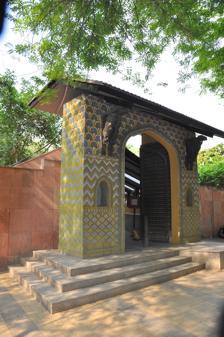
Building: National Handicrafts and Handlooms Museum
Country: India
Year built: 1956
Crafts museum in New Delhi, India National Handicrafts and Handlooms Museum Established 1956 Location Pragati Maidan , Bhairon Road New Delhi , India Coordinates 28°36′49″N 77°14′32″E / 28.613551°N 77.24232°E / 28.613551; 77.24232 Website nationalcraftsmuseum.nic.in/ The National Handicrafts and Handlooms Museum (NHHM) commonly known as National Crafts Museum in New Delhi is one of the largest crafts museums in India . It is run by the Ministry of Textiles , Government of India . The museum is situated on the corner of the Pragati Maidan , facing the Purana Quila complex. In 2015, the Government of India announced that a Hastkala (handicrafts) Academy would be established in the museum premises, converting some galleries into classrooms. Initial renovations destroyed one of the museum's most well-known artifacts, a room of murals painted by Madhubani artist Ganga Devi , leading to widespread criticism. As of 2019 [update] , renovations are still ongoing. History Terracotta shrine figure of Aiyanar , who is a male village guardian deity The Crafts Museum was established in 1956 by the now defunct All India Handicrafts Board . It was set up over a period of 30 years starting in the 1950s and 60s by the efforts of Kamaladevi Chattopadhyay , when the area was envisaged as an ethnographic space where craftsmen from various parts of India would come in to work towards preservation of various traditional arts and crafts. By the 1980s it already had a substantial collection, and in time the museum space gradually evolved and transformed into its present shape. Village Complex Area, Crafts Museum, New Delhi Entrance for Crafts Museum Galleries Michelle Obama at National Craft Museum, Delhi, 2010. Today the museum holds over 35,000 rare and distinctive pieces reflecting the continuing tradition of Indian craftsmen through painting, embroidery, textiles, various crafts of clay, stone and wood, all housed in a building designed between 1975 and 1990 by architect Charles Correa , incorporating traditional architectural vocabulary into a modern design. Overview Various galleries within the museum include the Tribal and Rural Craft Gallery, Gallery of Courtly Crafts, Textile Gallery, and Gallery of Popular Culture. Some of its prized collection include, the 250-300-year-old, Bhoota Collection from Karnataka, rare Kashmiri 300-year-old ‘dushalas’, handkerchiefs from Chamba , known for their unique embroidery, rare brocade and Baluchari saris , Kutch embroidery, precious metal jewellery and much more. The museum is popular for an exhaustive collection of textiles. The museum also houses a village complex spread over 5-acre (20,000 m 2 ), with 15 structures representing village dwellings, courtyards and shrines from different states of India, with items of day-to-day life displayed. The entire village complex is a remnant of a temporary exhibition on the theme of rural India, held in 1972. Today several traditional craftsmen in residence at the museum, can be seen working in a designated area within the museum complex, who also sell the crafts they create. Apart from the collection, the museum houses research and documentation facilities, a reference library, a conservation laboratory, a photo laboratory and an auditorium. It is open from 9.30 am to 5 pm, except on Mondays. It is accessible through Pragati Maidan Delhi Metro Station. Renovation and destruction of mural In 2015, the Government of India announced that it would be creating a new Hastkala (handicrafts) Academy to train artisans on the Crafts Museum campus, converting existing galleries into classrooms. Renovations were initiated in 2015. An official from the Ministry of Textiles made an assurance that the establishment of the academy would not result in the closing of the museum, or disturbing any of the museum galleries or exhibits. Despite this, in 2015, renovations at the museum destroyed hand-painted murals by Padma-Shri Award-winning artist Ganga Devi. In the 1990s, the Crafts Museum commissioned renowned artist and Padma Shri Awardee Ganga Devi to paint the internal walls of a room in the traditional Madhubani style of art. The project, completed over six months, was undertaken while Ganga Devi undertook a residency at the Crafts Museum, while simultaneously being treated for cancer, a year before her death. Her work created a traditional Mithila style kohbar ghar, or a marriage room, decorated with murals. It was the only example of a "complete iconographic rendering of Mithila’s kohbar ghar " in any museum. In 2015, the Crafts Museum was renovated, and the walls painted by Ganga Devi were completely whitewashed, entirely destroying the hand-painted murals, ostensibly to remedy damage in the walls. The renovation resulted in criticism of the museum's administration, especially by curators who had recently visited the museum and could not confirm significant damage apart from minor chipping. Conservationist Laila Tyabji expressed the view that the murals could have been restored but no efforts had been made to do so. A museum official was quoted as saying "..don't worry, we will get another made" in response to the destruction of the murals. In 2019, the Government of India's Ministry of Textiles announced that there would be renewed efforts to renovate the museum to make spaces for teaching. Building Angan Manch Theatre Crafts Demonstration Area Chariot Pigeon House Kullu Hut Galleries Exhibit in Craft Museum New Delhi The Crafts Museum has on display part of its permanent collection in its galleries of  Bhuta Sculpture Gallery, Tribal & Folk Art, Ritual Craft Gallery, Courtly Craft & Textiles Gallery. The Village Complex also has open walls along the corridors & passages which are used as the canvas to display the painted traditions of several tribes of folk artisans. New folk artists come in every month from different parts of the country to paint on the museum's walls. Paintings Woman with sitar, Tanjore painting Woman breast-feeding a boy Woman with child, wood painting Radha Krishna , wood painting Vishnu , wood painting Bhuta Sculpture Gallery View of the Bhuta Gallery Tribal and Folk Art Ritual Craft Gallery Jain Shrine, Temple Gallery, Crafts Museum Wooden Jain sculpture Temple Gallery Courtly Craft Gallery Haweli, Courtly Crafts Gallery, Crafts Museum Courtly Crafts Gallery A long view of the Courtly Crafts Gallery Textiles Gallery Display of Textiles, Crafts Museum Display of looms in the Textiles Gallery Exhibitions This section needs expansion . You can help by adding to it . ( February 2023 ) Regional Handicraft Exhibitions : These showcase the unique and traditional handicrafts specific to different states and regions in India. Visitors have the opportunity to witness the diversity in styles, techniques, and materials used in crafting various artifacts. Handloom Exhibitions : These exhibitions focus on the traditional handwoven textiles and fabrics from different parts of India. They highlight the intricate weaving techniques, designs, and cultural significance of handloom products. Thematic Exhibitions: The museum organizes thematic exhibitions that revolve around specific themes such as festivals, cultural practices, or historical periods. These exhibitions provide a deeper insight into the cultural and historical context of the showcased artifacts. Contemporary Crafts Exhibitions: Some displays feature contemporary interpretations of traditional crafts, demonstrating how artisans incorporate modern elements into their work while preserving traditional techniques. Artisan Showcases: The museum may host exhibitions that feature individual artisans or groups, providing a platform for them to display their exceptional skills and creations. Educational Exhibitions: The museum also organizes exhibitions with an educational focus, aiming to raise awareness about traditional crafts, the importance of preserving cultural heritage, and the role of handicrafts in sustainable development. Camel exhibition in Temporary Gallery See also Textile industry in India References